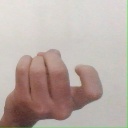
अक्षर: ज